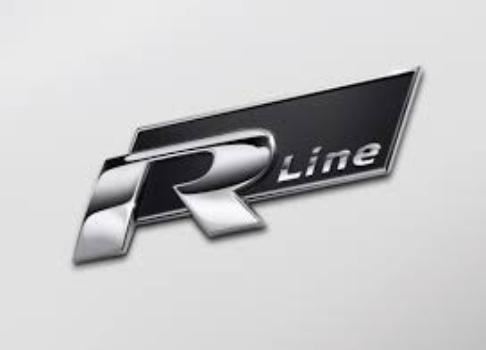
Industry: Transportation